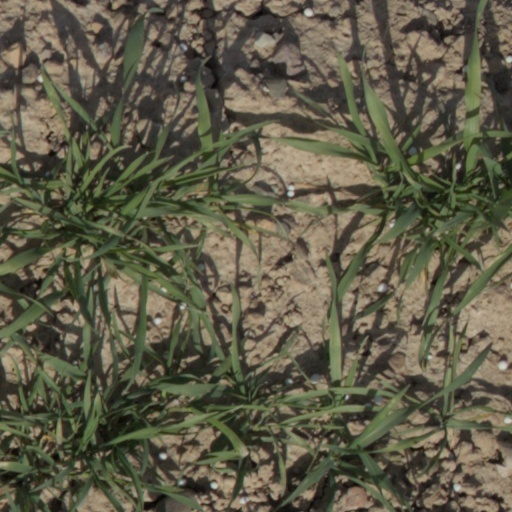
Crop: wheat